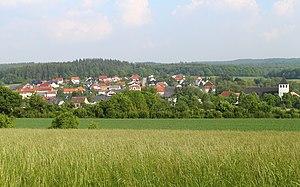
Oberleuken est un ortsteil de la commune allemande de Perl en Sarre.